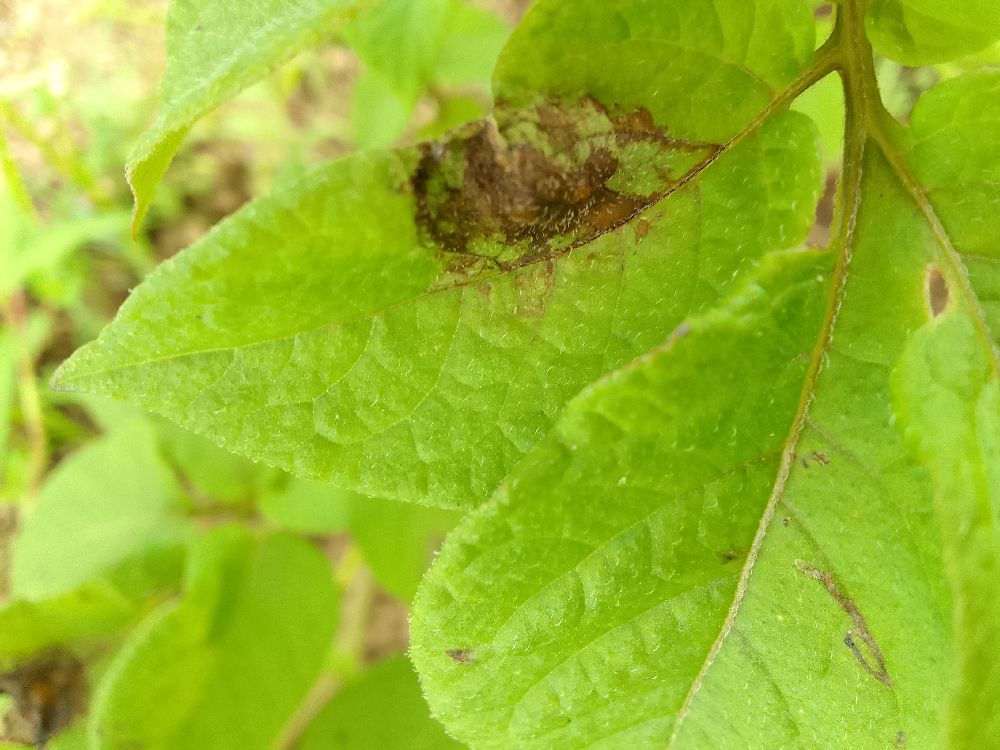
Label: Late blight